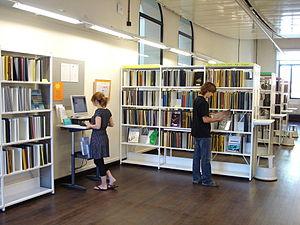
Libre accès de la Bibliothèque musicale (Genève)
La Musicale est la principale bibliothèque musicale de la ville de Genève. Elle est l'un des quatre sites de la bibliothèque de Genève.